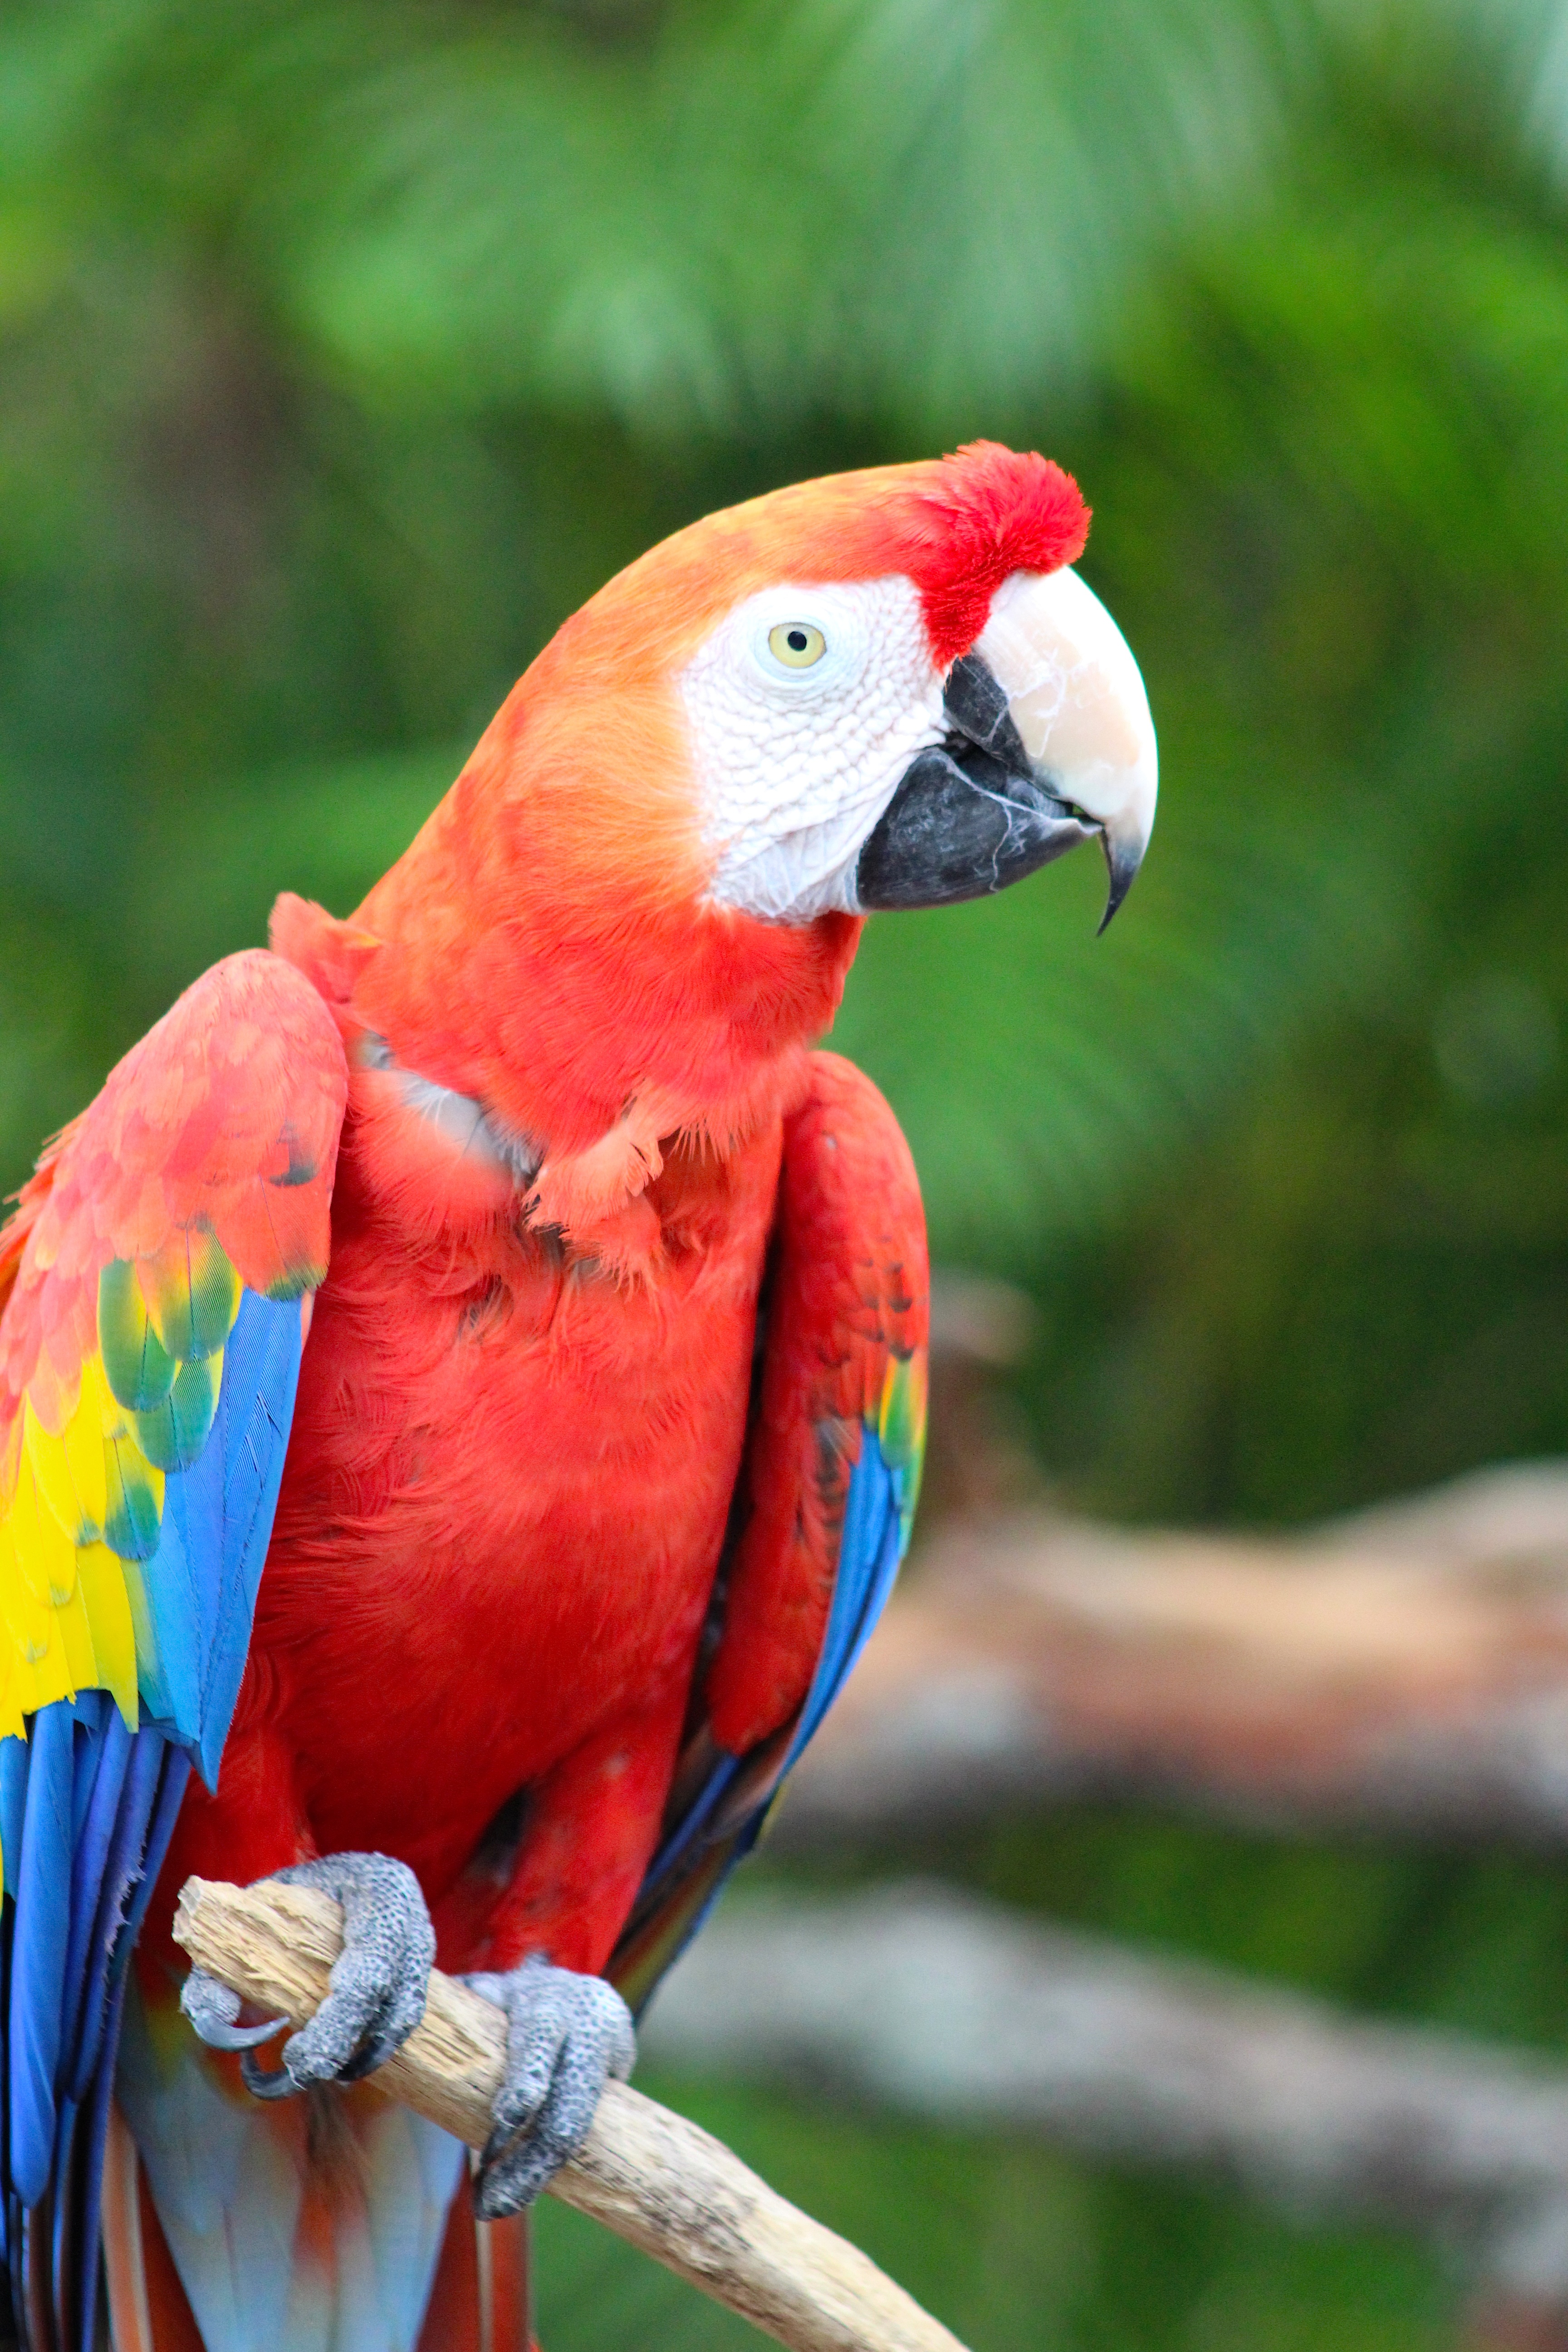
bird, beak, fauna, lorikeet, macaw, vertebrate, parrot, red feathers